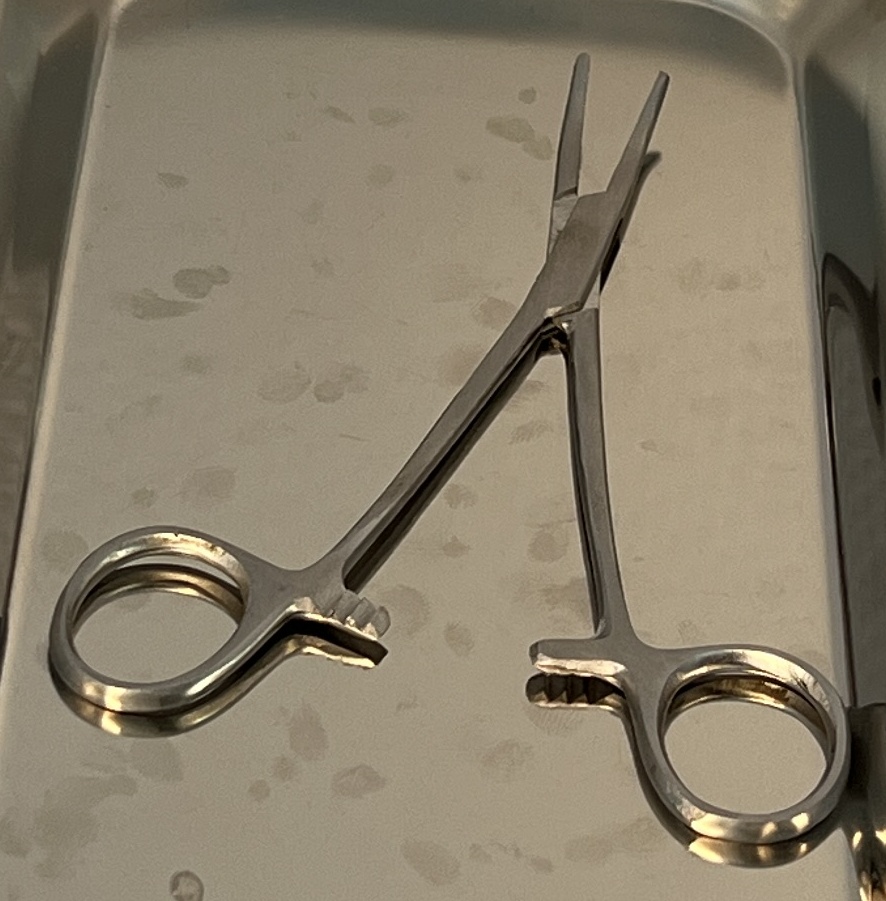
Hinged instrument state: open